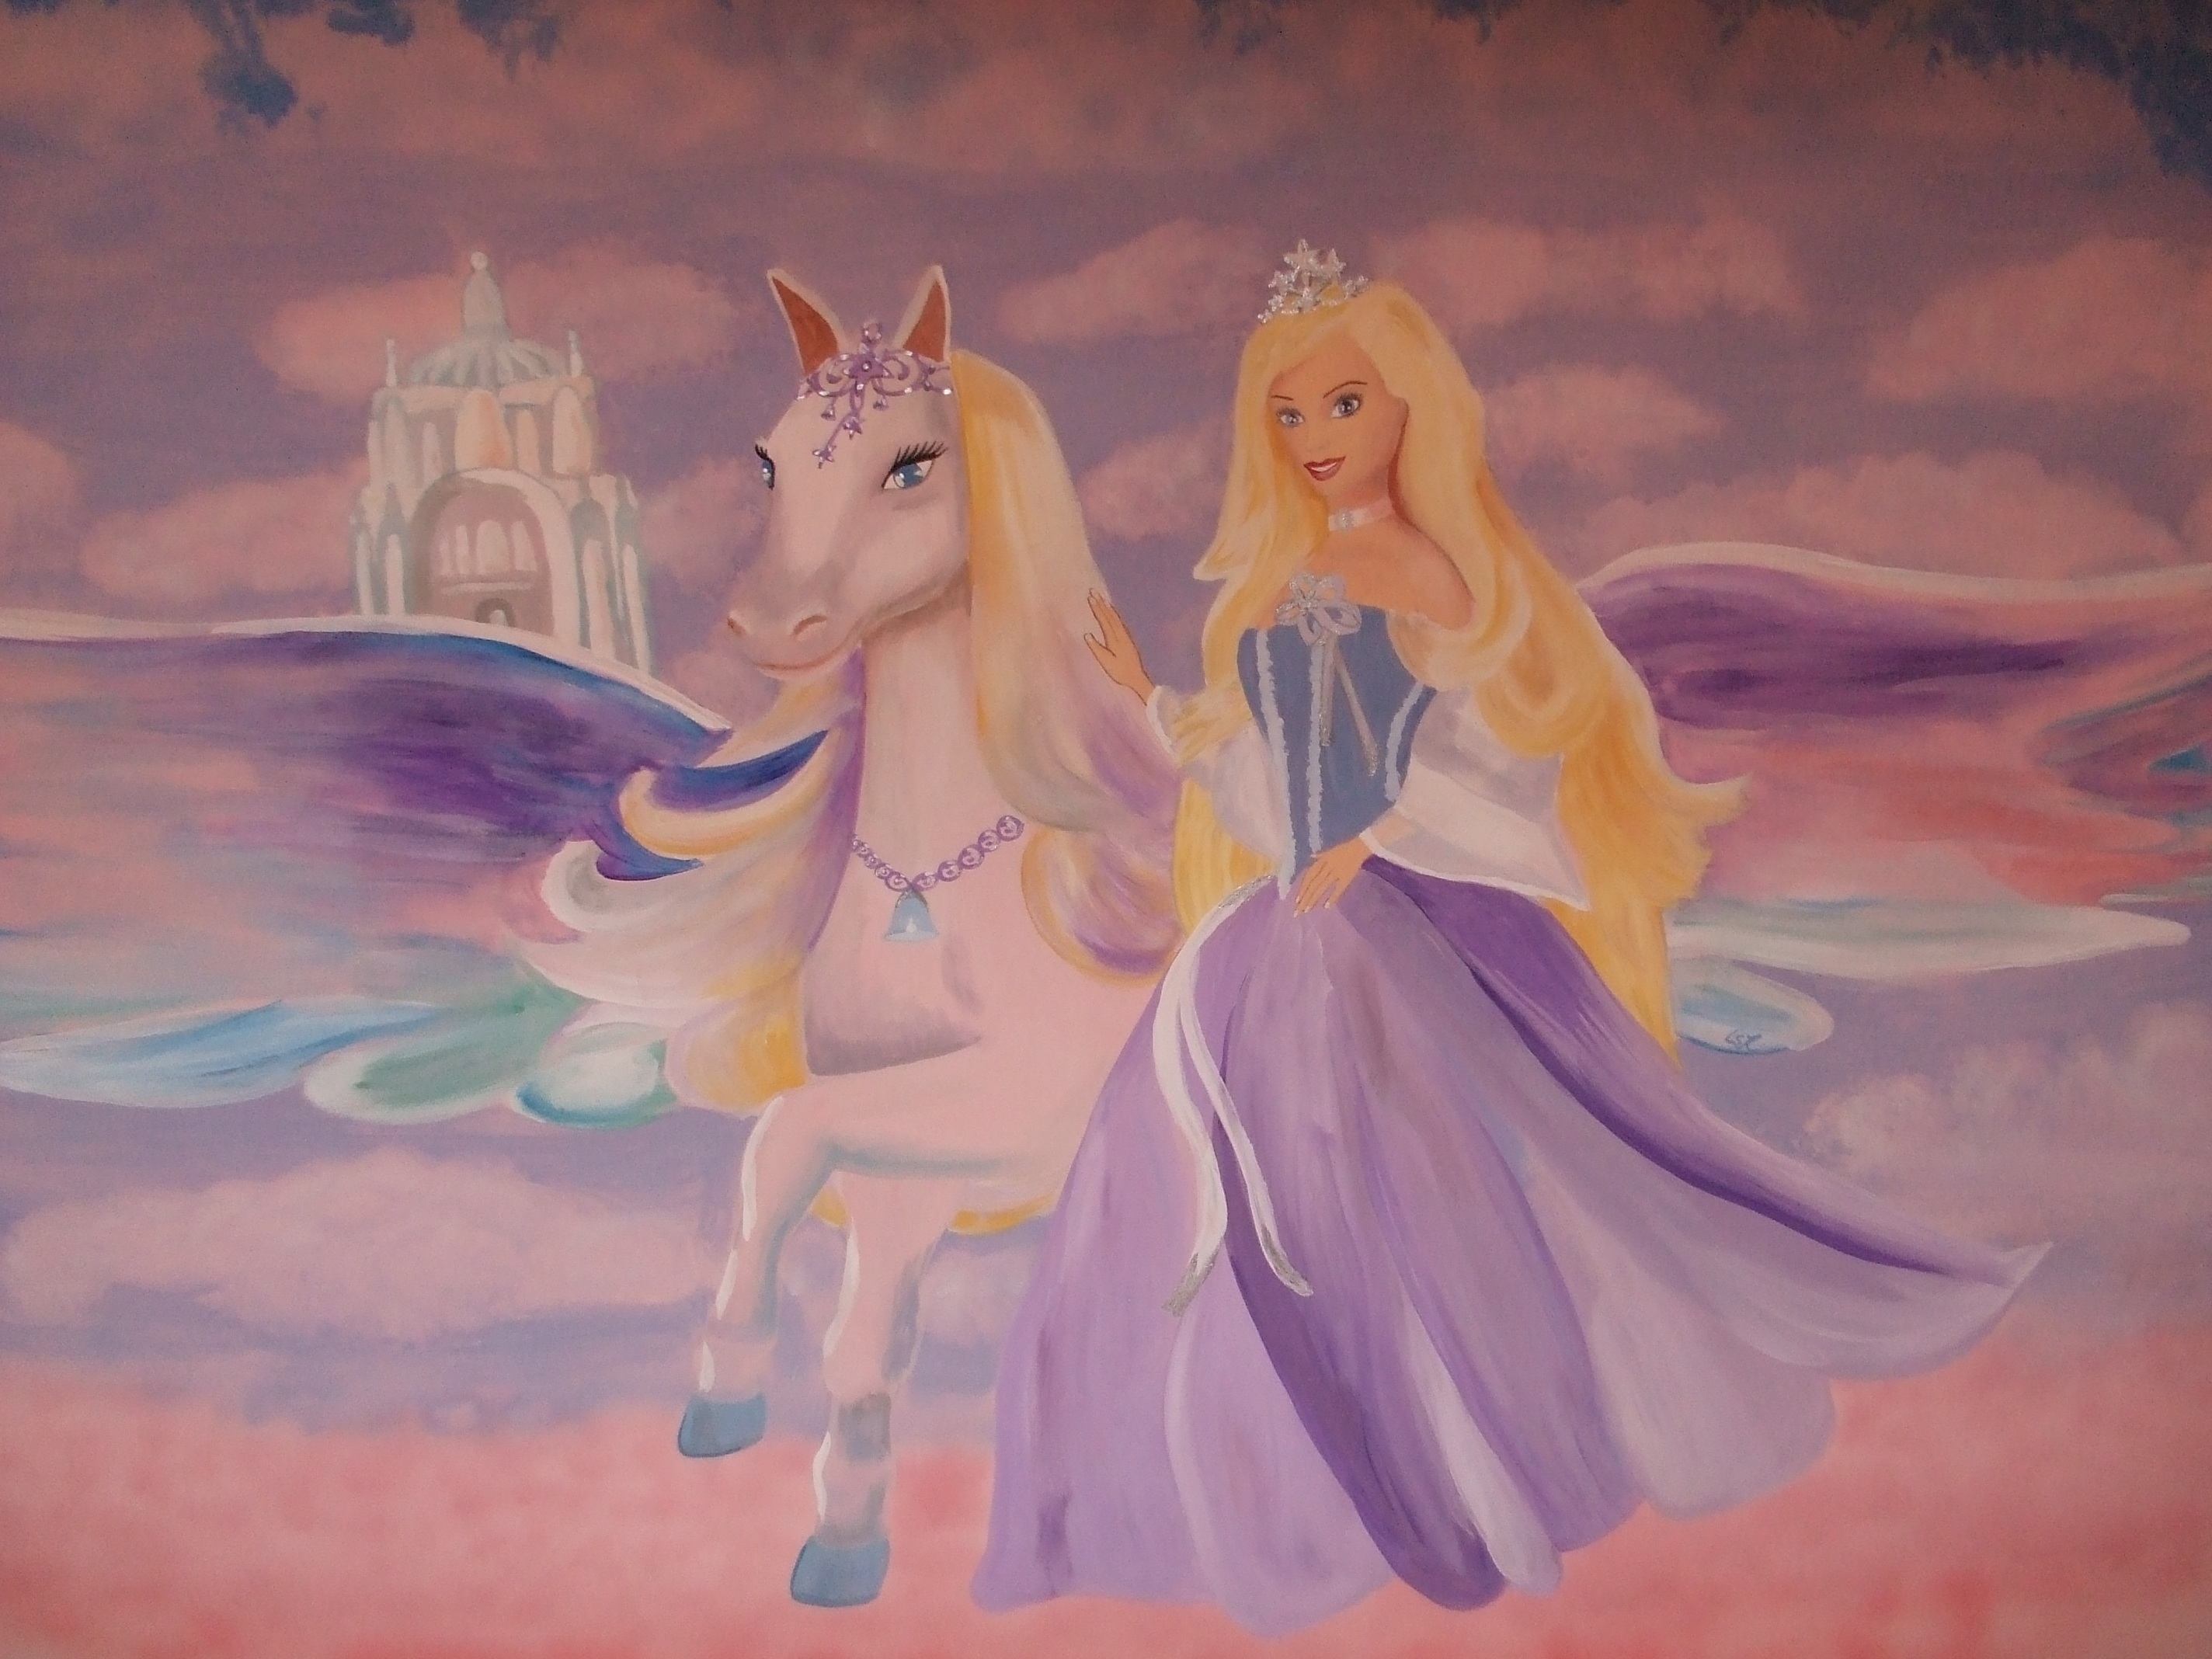
painting, illustration, wall painting, mythical creature, wall decoration, fictional character, barbie pegasus